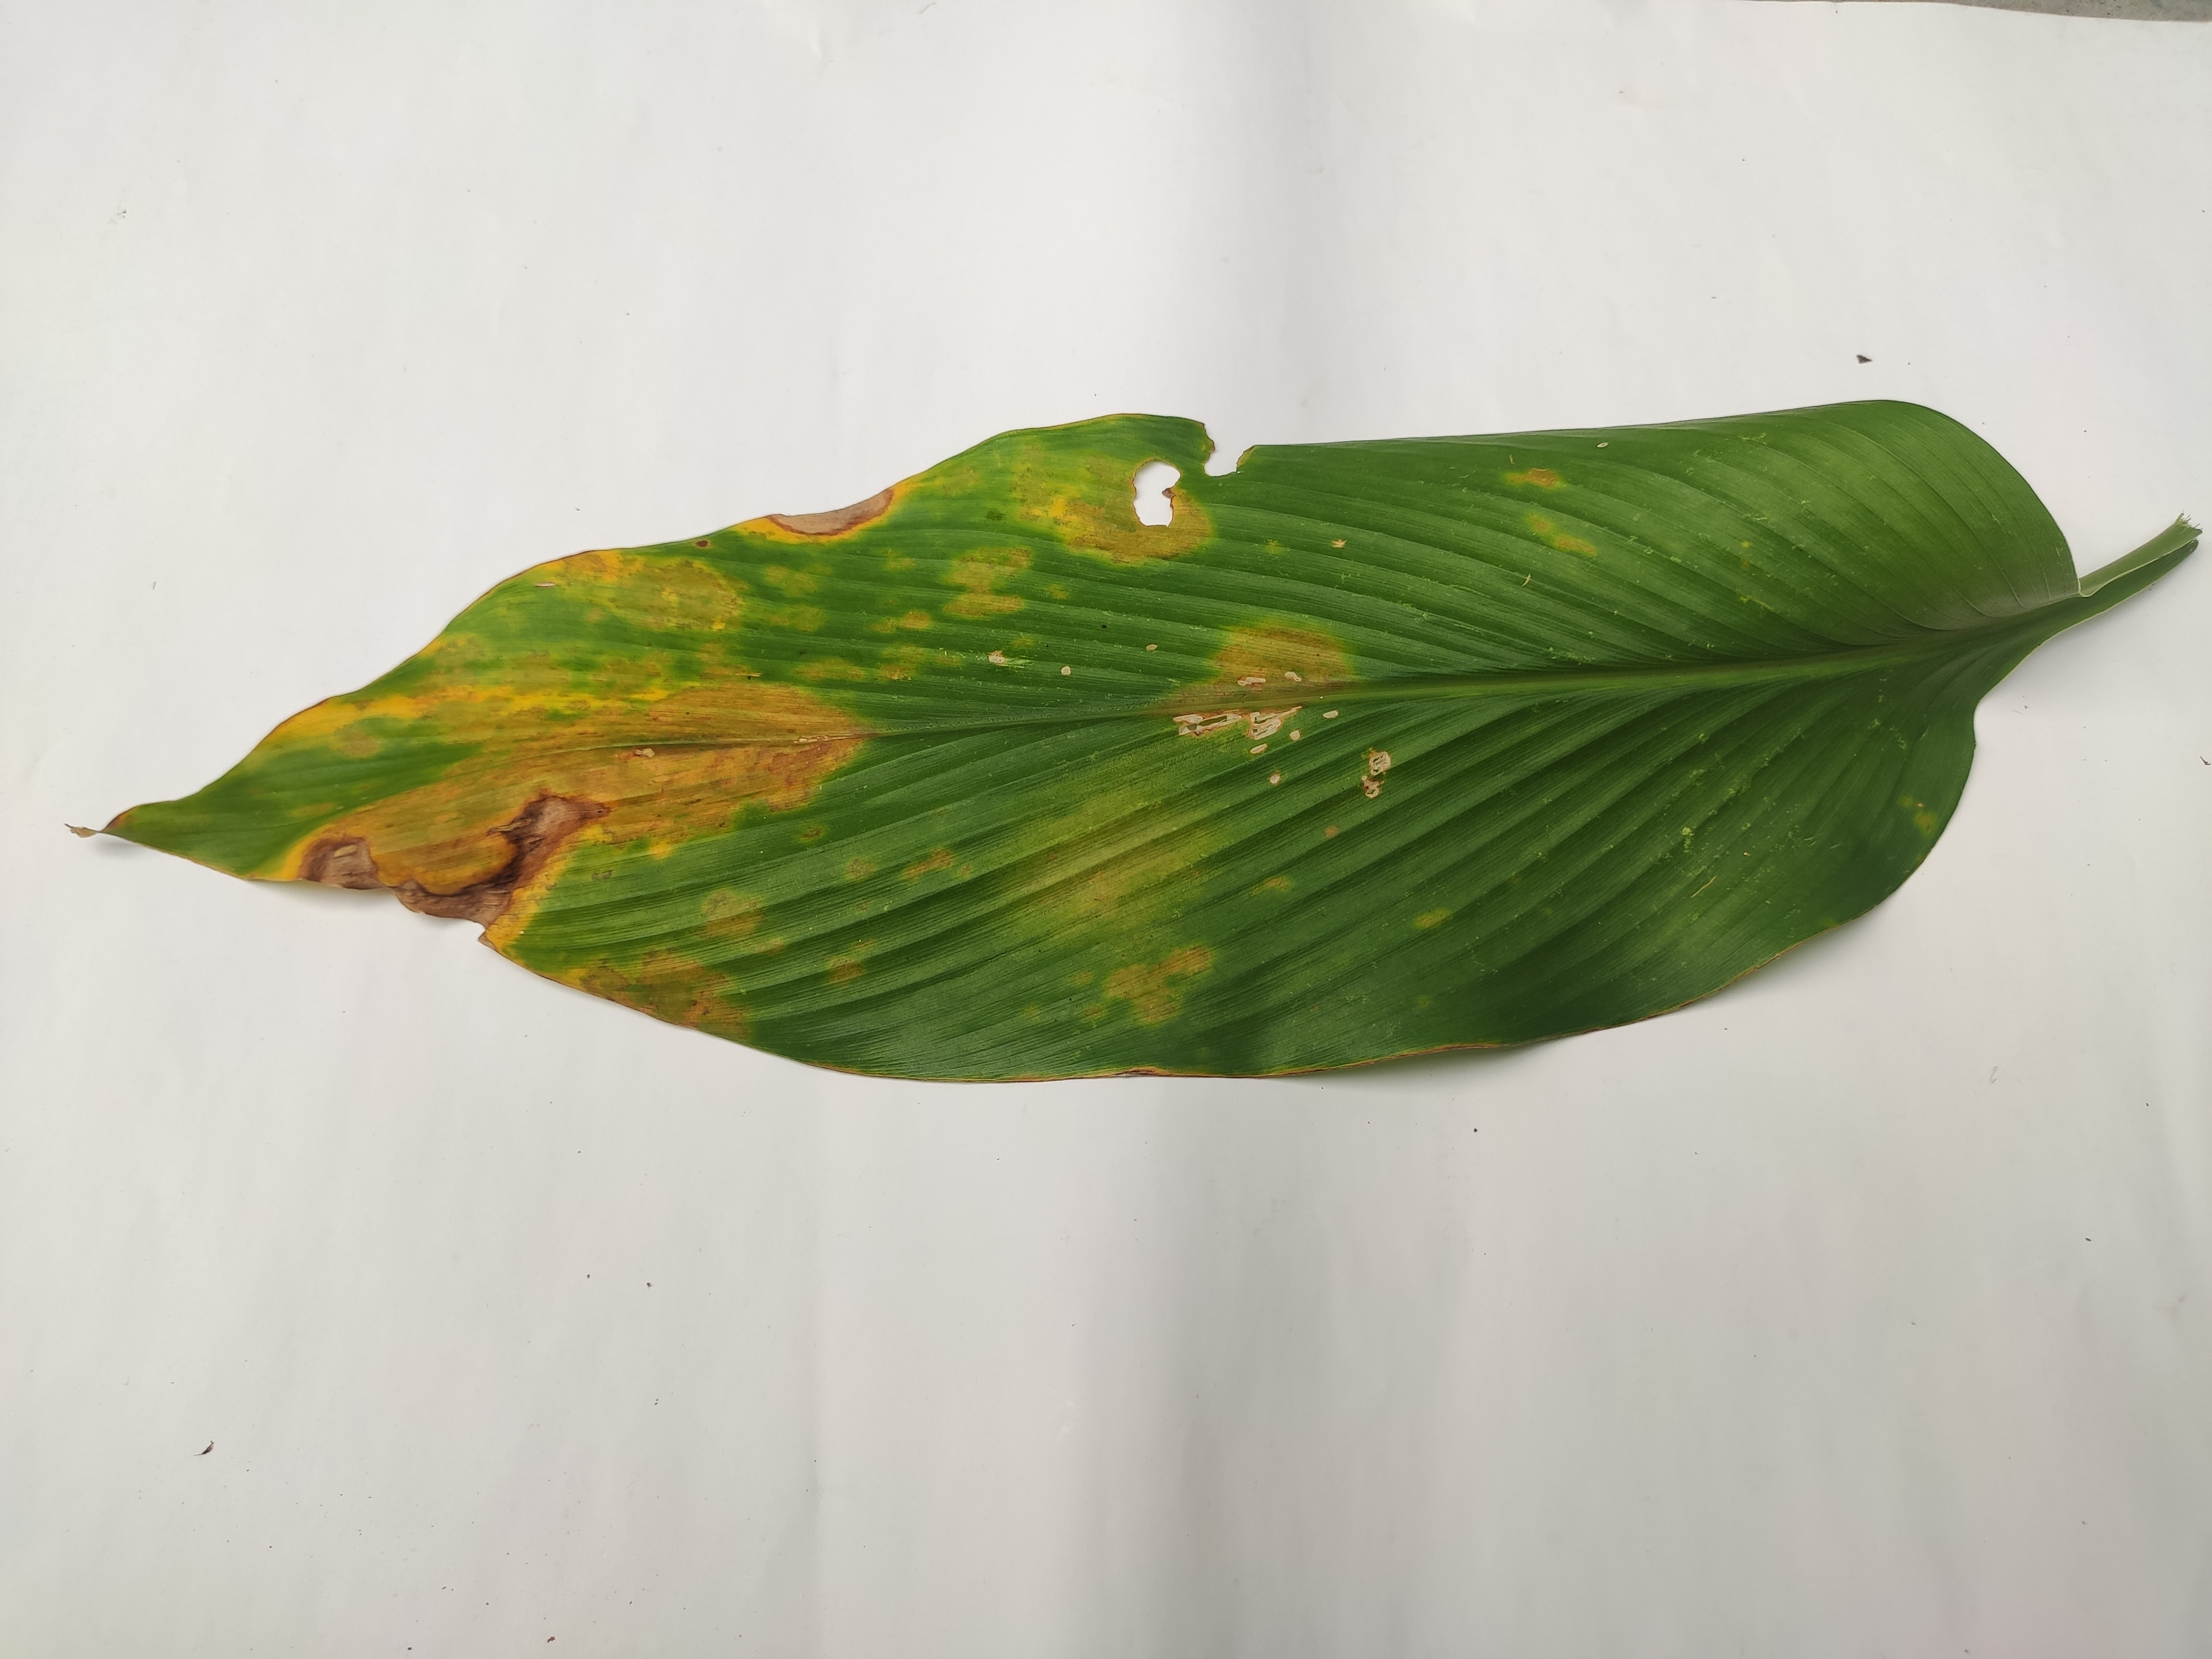
Label: Leaf_Spot